Describe the emotion expressed in this image:  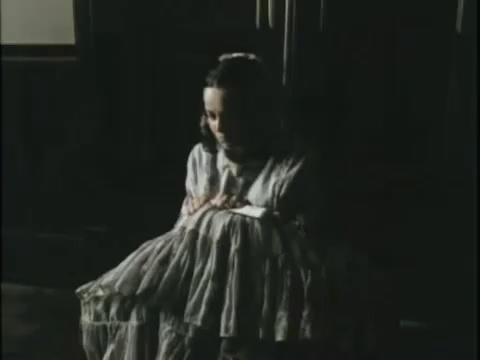
This person displays Suffering, valence and arousal with low intensity.